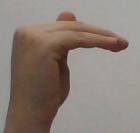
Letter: khaa